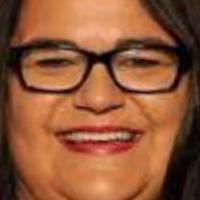
Age group: age 31-40